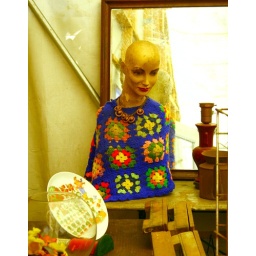
stuffs from last weekend in city island.... before we found the sacrified animal carcasses on the beach